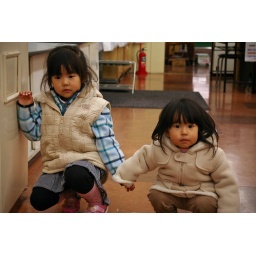
Two japanese girls sit down in Shiobara market